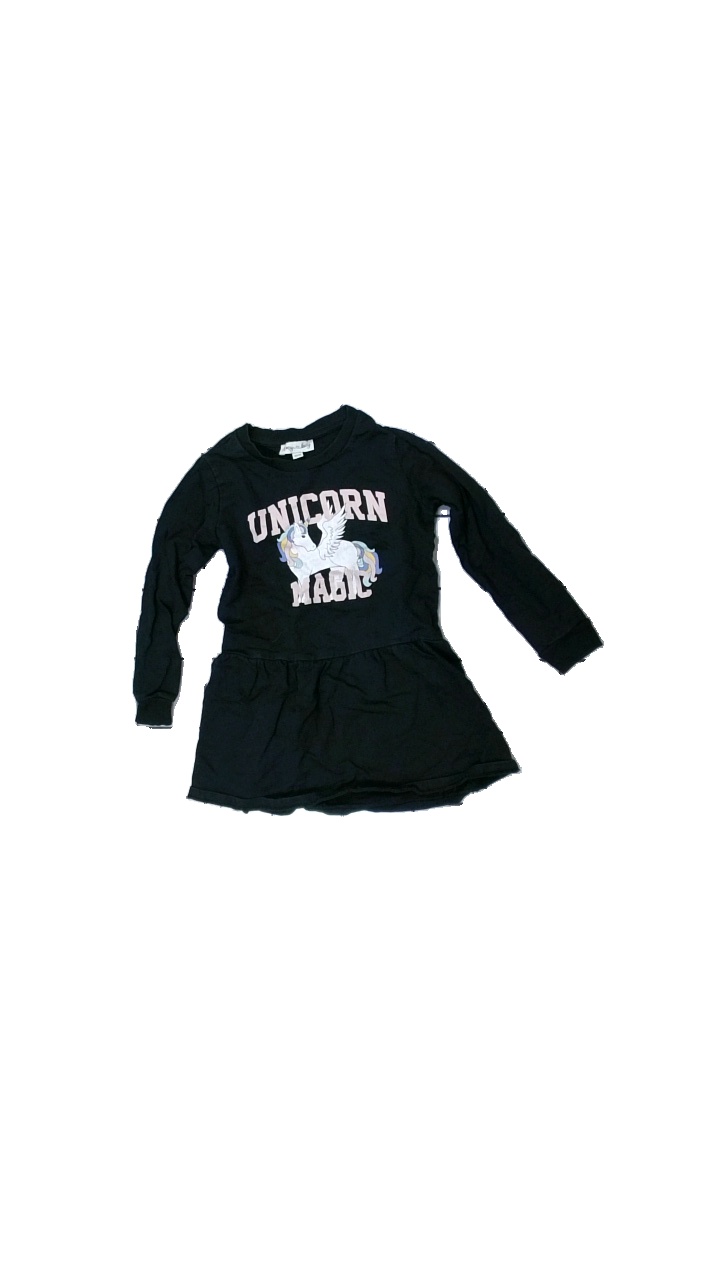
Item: Dress (Children)
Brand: Amy & Lucy
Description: black sweatshirt dress with frills and print
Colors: Black, White, Pink
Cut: Regular, C-collar
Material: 100% Cotton
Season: All
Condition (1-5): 3
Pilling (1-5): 5
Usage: Export
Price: <50